Expertise reversal effect

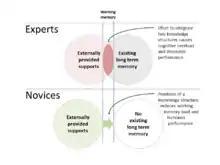
The differing effect of externally provided instructional guidance on learners with varying levels of prior knowledge

Although this cognitive load theory-driven explanation for the expertise reversal effect is plausible, there are a few caveats to keep in mind. First, many studies that demonstrate expertise reversal effects rely on subjective measures of cognitive load. For example, one common measure is to have learners rate task difficulty by answering the following question on a scale from 1 (extremely easy) to 7 (extremely difficult): "How easy or difficult was it to complete this task?" Some researchers claim that such ratings are increasingly being used as an effective and valid measure of subjective cognitive load. However, others question the use of subjective measures. For example, some question people's ability to provide accurate self-reports of mental effort. Others suggest that there is no way to know how subjective ratings relate to actual cognitive load. Second, expertise reversal effects have been found in studies outside of the cognitive load paradigm, indicating that alternative explanations remain viable. For example, a number of explanations center on motivational processes.